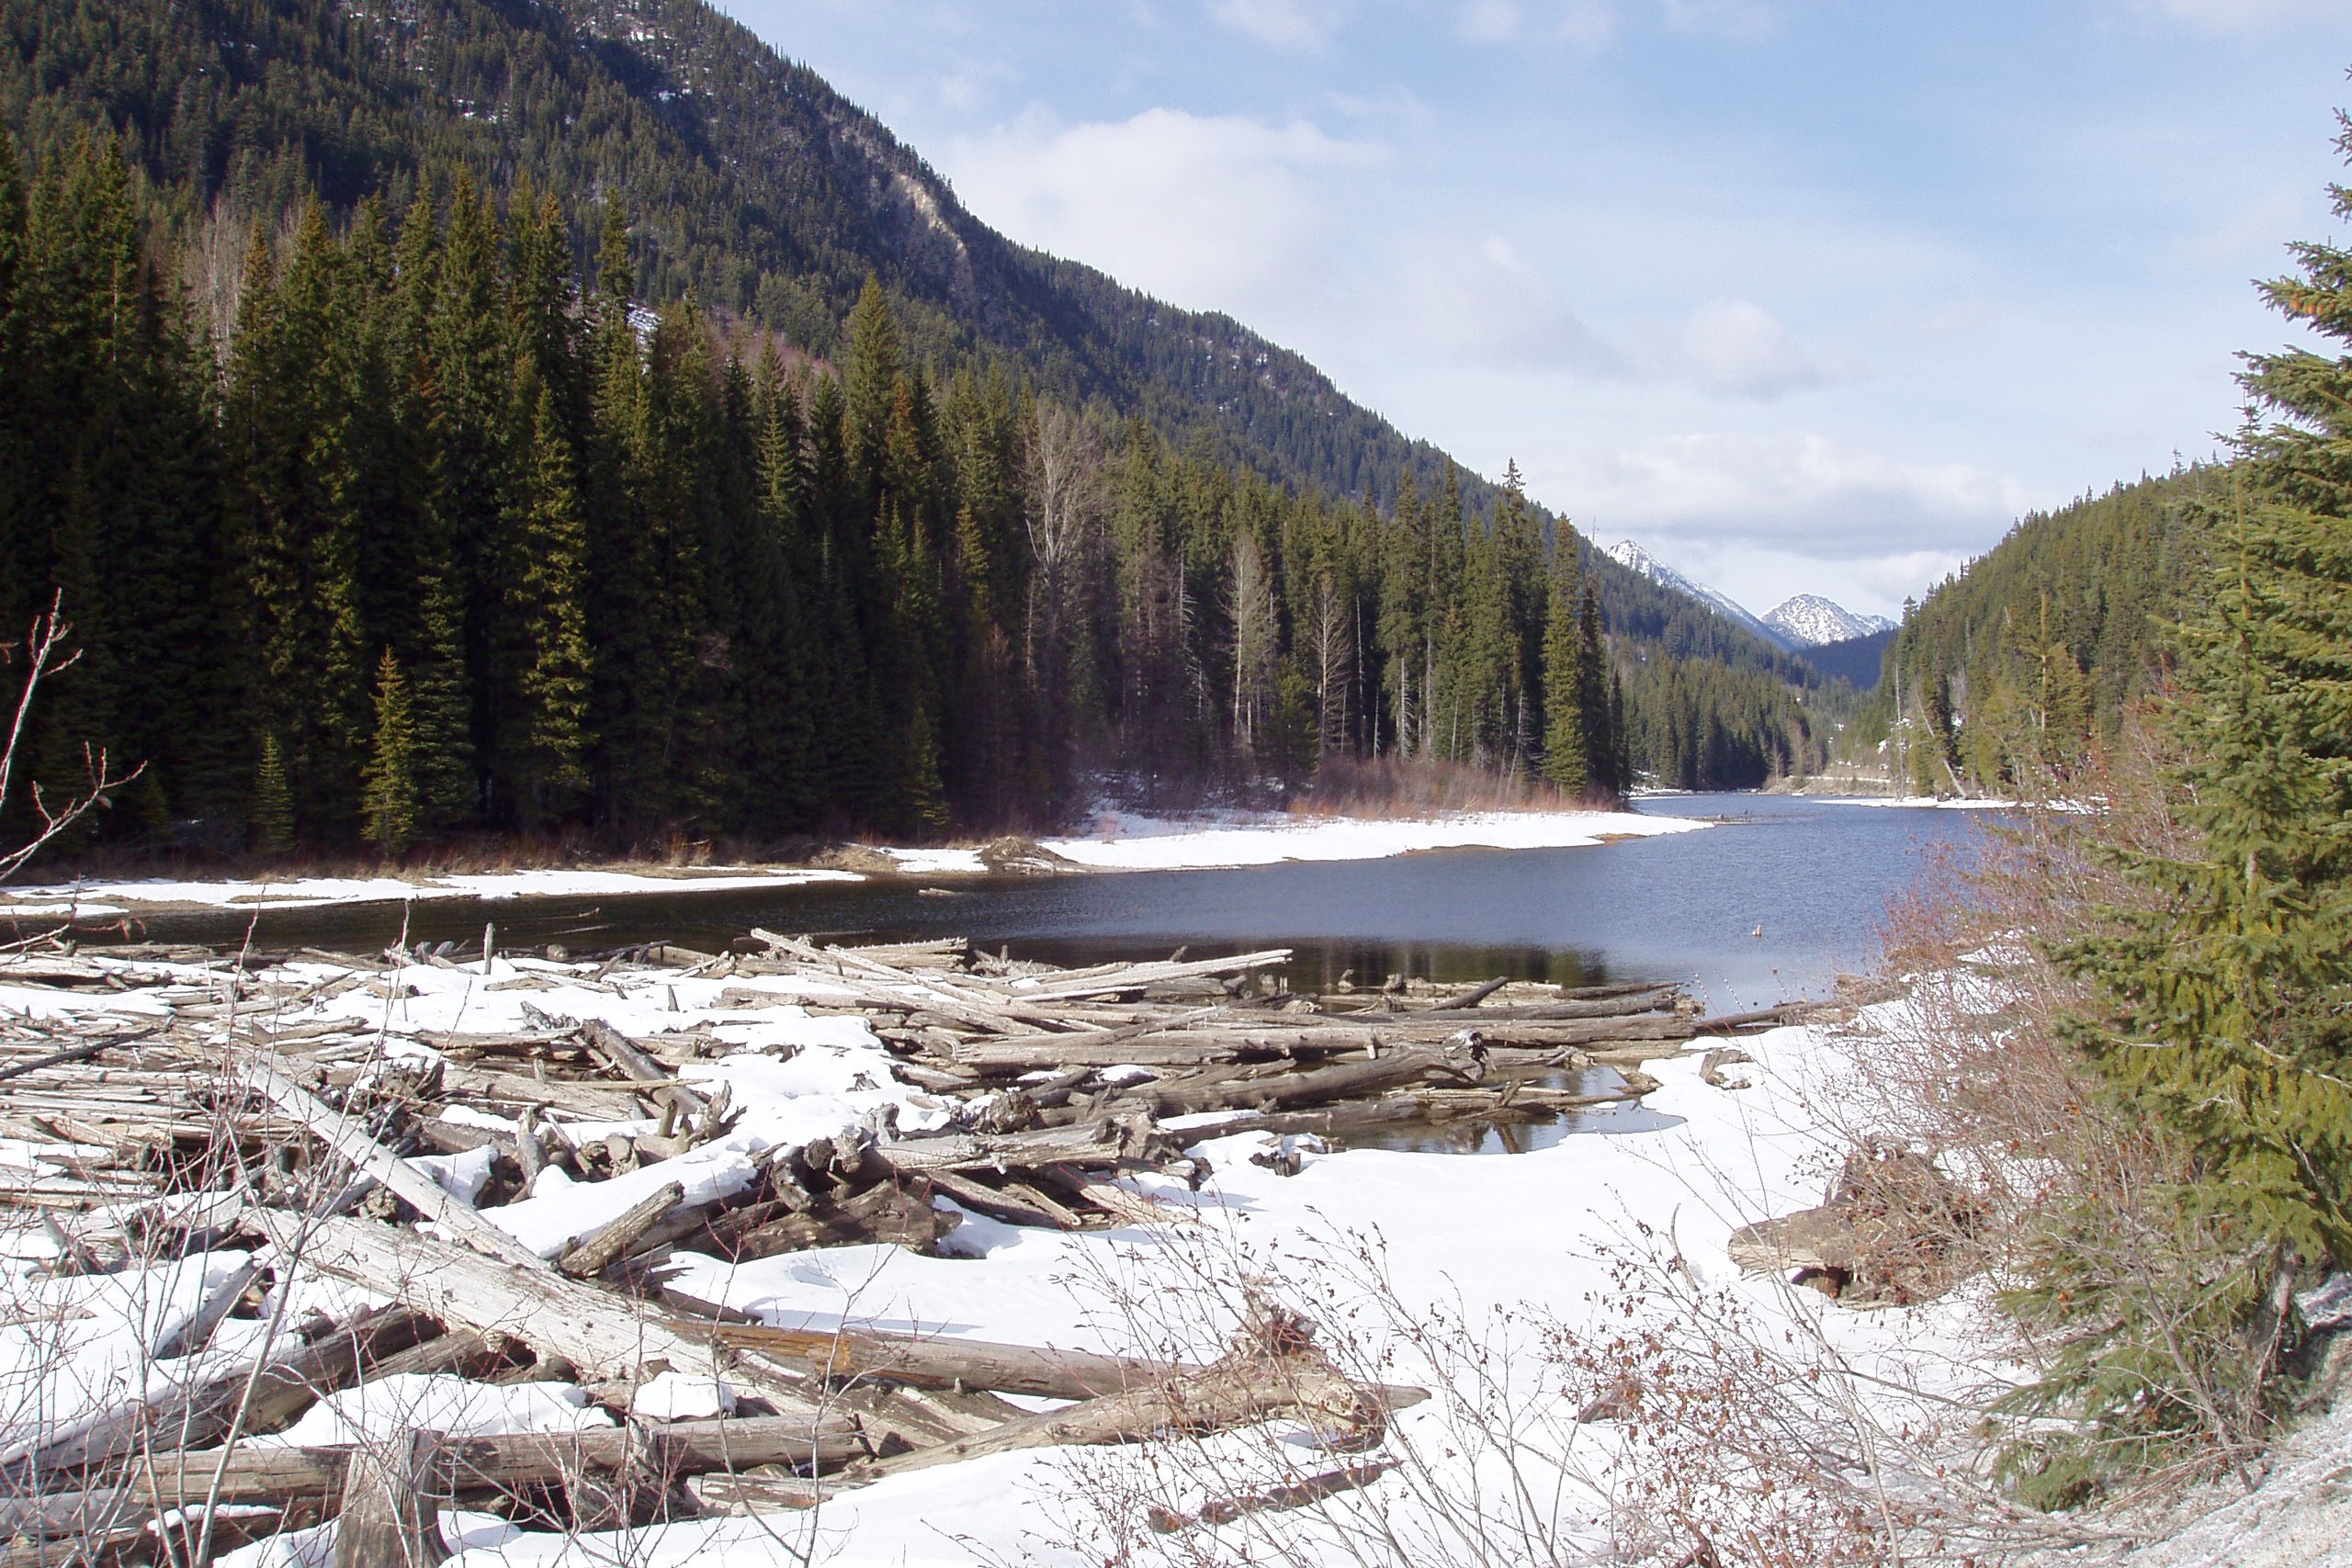
landscape, tree, water, nature, wilderness, walking, mountain, snow, trail, lake, river, valley, mountain range, stream, scenery, reservoir, ridge, trees, canada, loch, moraine, tarn, british columbia, mountain pass, winter season, mountainous landforms, geological phenomenon, stacked logs